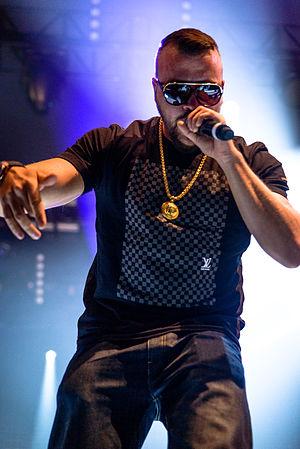
Kollegah, de son vrai nom Felix Blume, né le 3 août 1984 à Friedberg, Hesse, est un rappeur allemand. Il est très connu pour la structure complexe des rimes, son talent pour le double-time, ses boutades et ses jeux de mots. L'album JBG 2 compte 80 000 exemplaires vendus dans la première semaine en 2013, et l'album King est certifié disque d'or en moins de 24 heures.